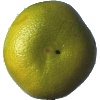
Label: pomelo_sweetie